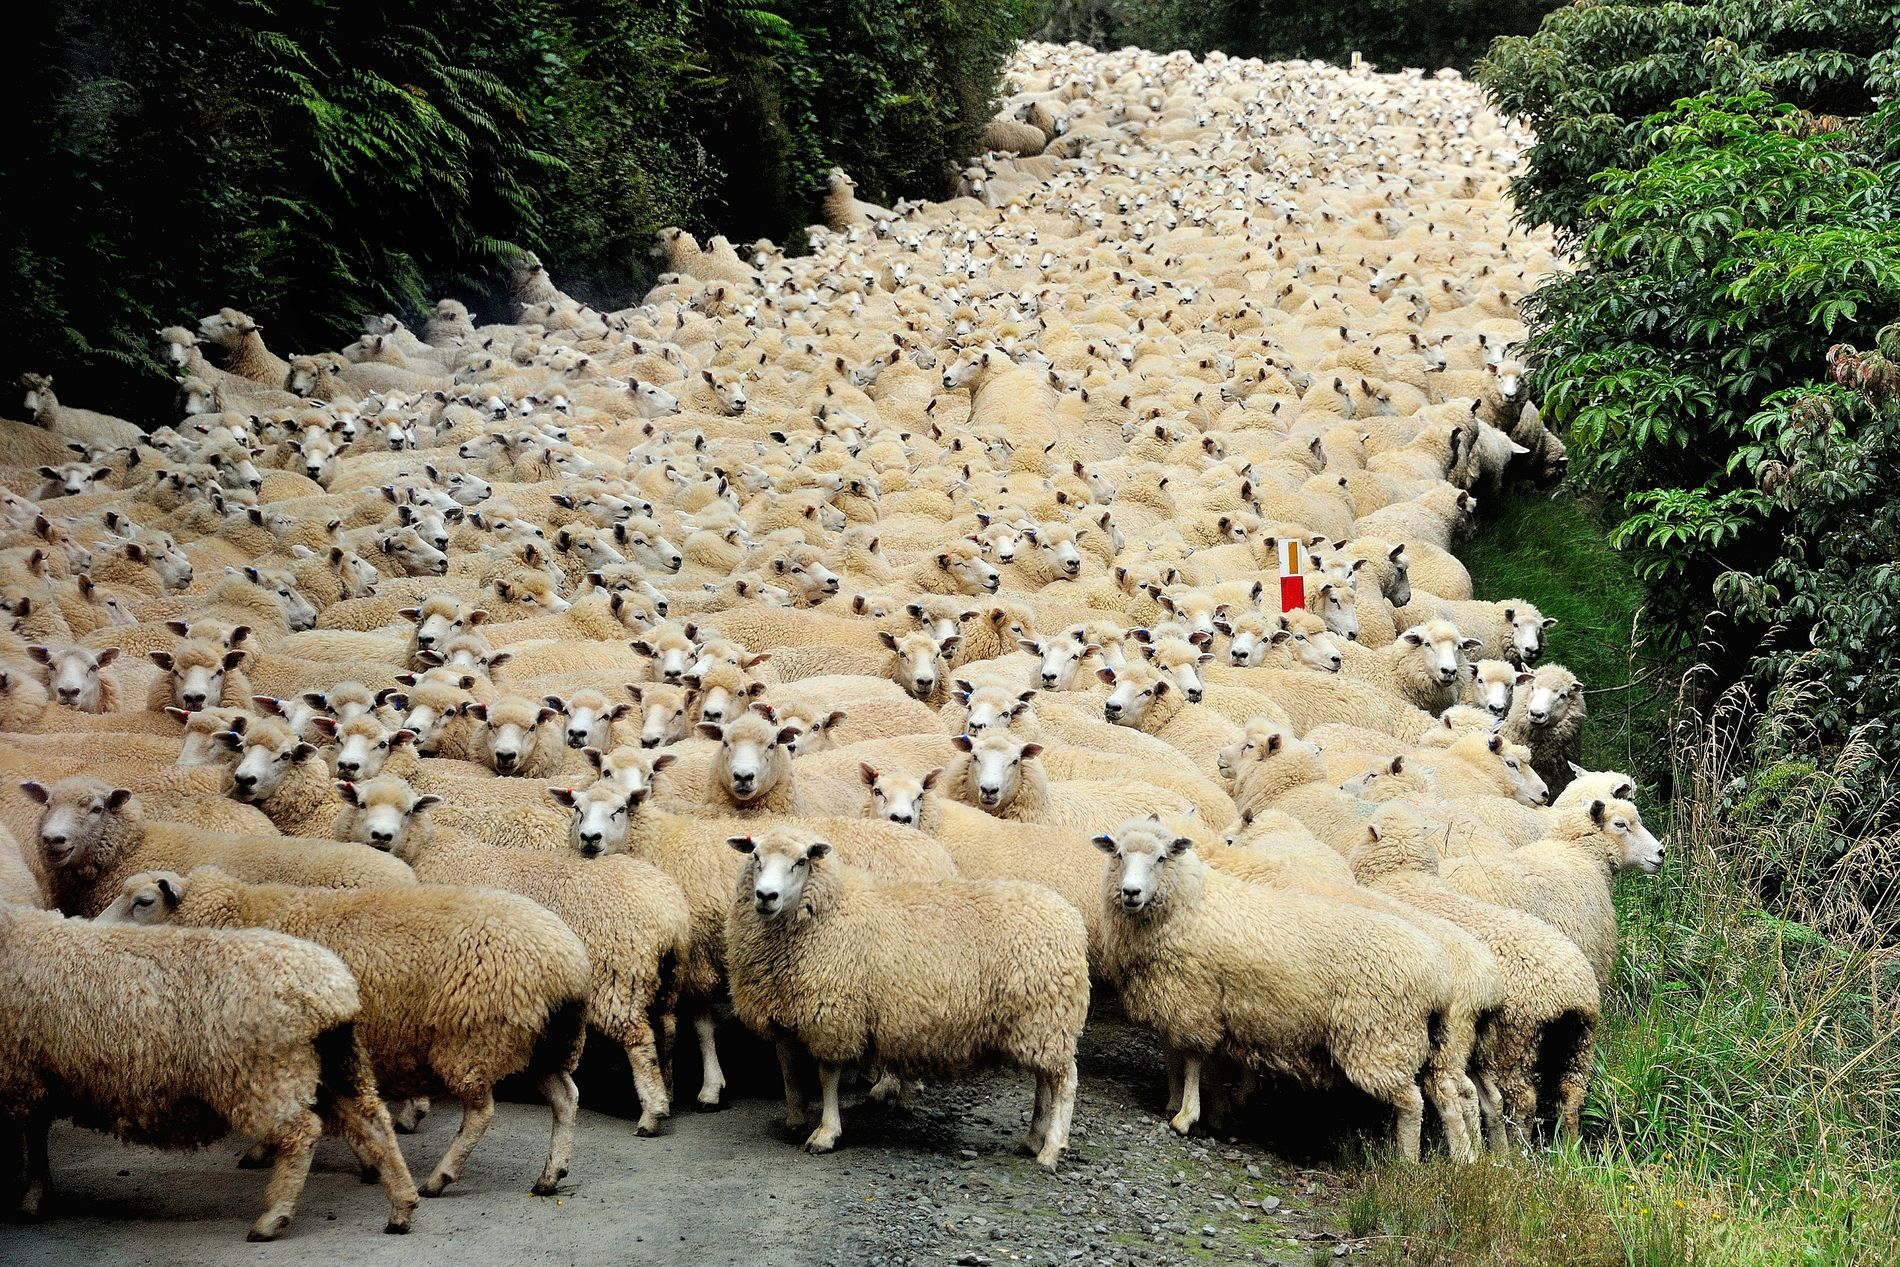
Blonde sheep
The picture shows a large herd of sheep standing in the middle of a narrow road with trees and dense plants on both sides. The blond color of the sheep contrasts with the green background. The sunlight is soft and light, the photo is a documentary, or nature  photo.
The scene shows a large herd of blonde sheep, appearing golden under the soft sunlight, standing on a narrow path, surrounded by trees and dense vegetation on both sides. The golden color of the herd contrasts with the green background, a magical scene that appears like a soft carpet of fur amidst the greenery.
Labels: Animal, Herd, Flock, Livestock, Mammal, Sheep, Outdoors, green, Greenery, Ground
Camera: NIKON CORPORATION NIKON D700
Lens: 28-300mm f/3.5-5.6, AF-S Nikkor 28-300mm f/3.5-5.6G ED VR
Aperture: F5.3
Exposure: 1/320 sec
ISO: 800
Focal length: 98.0 mm